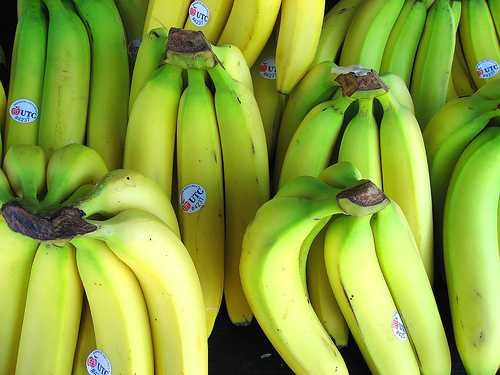
Label: Banana